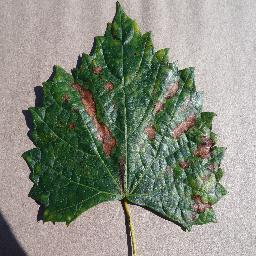
Label: Grape___Esca_(Black_Measles)